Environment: real
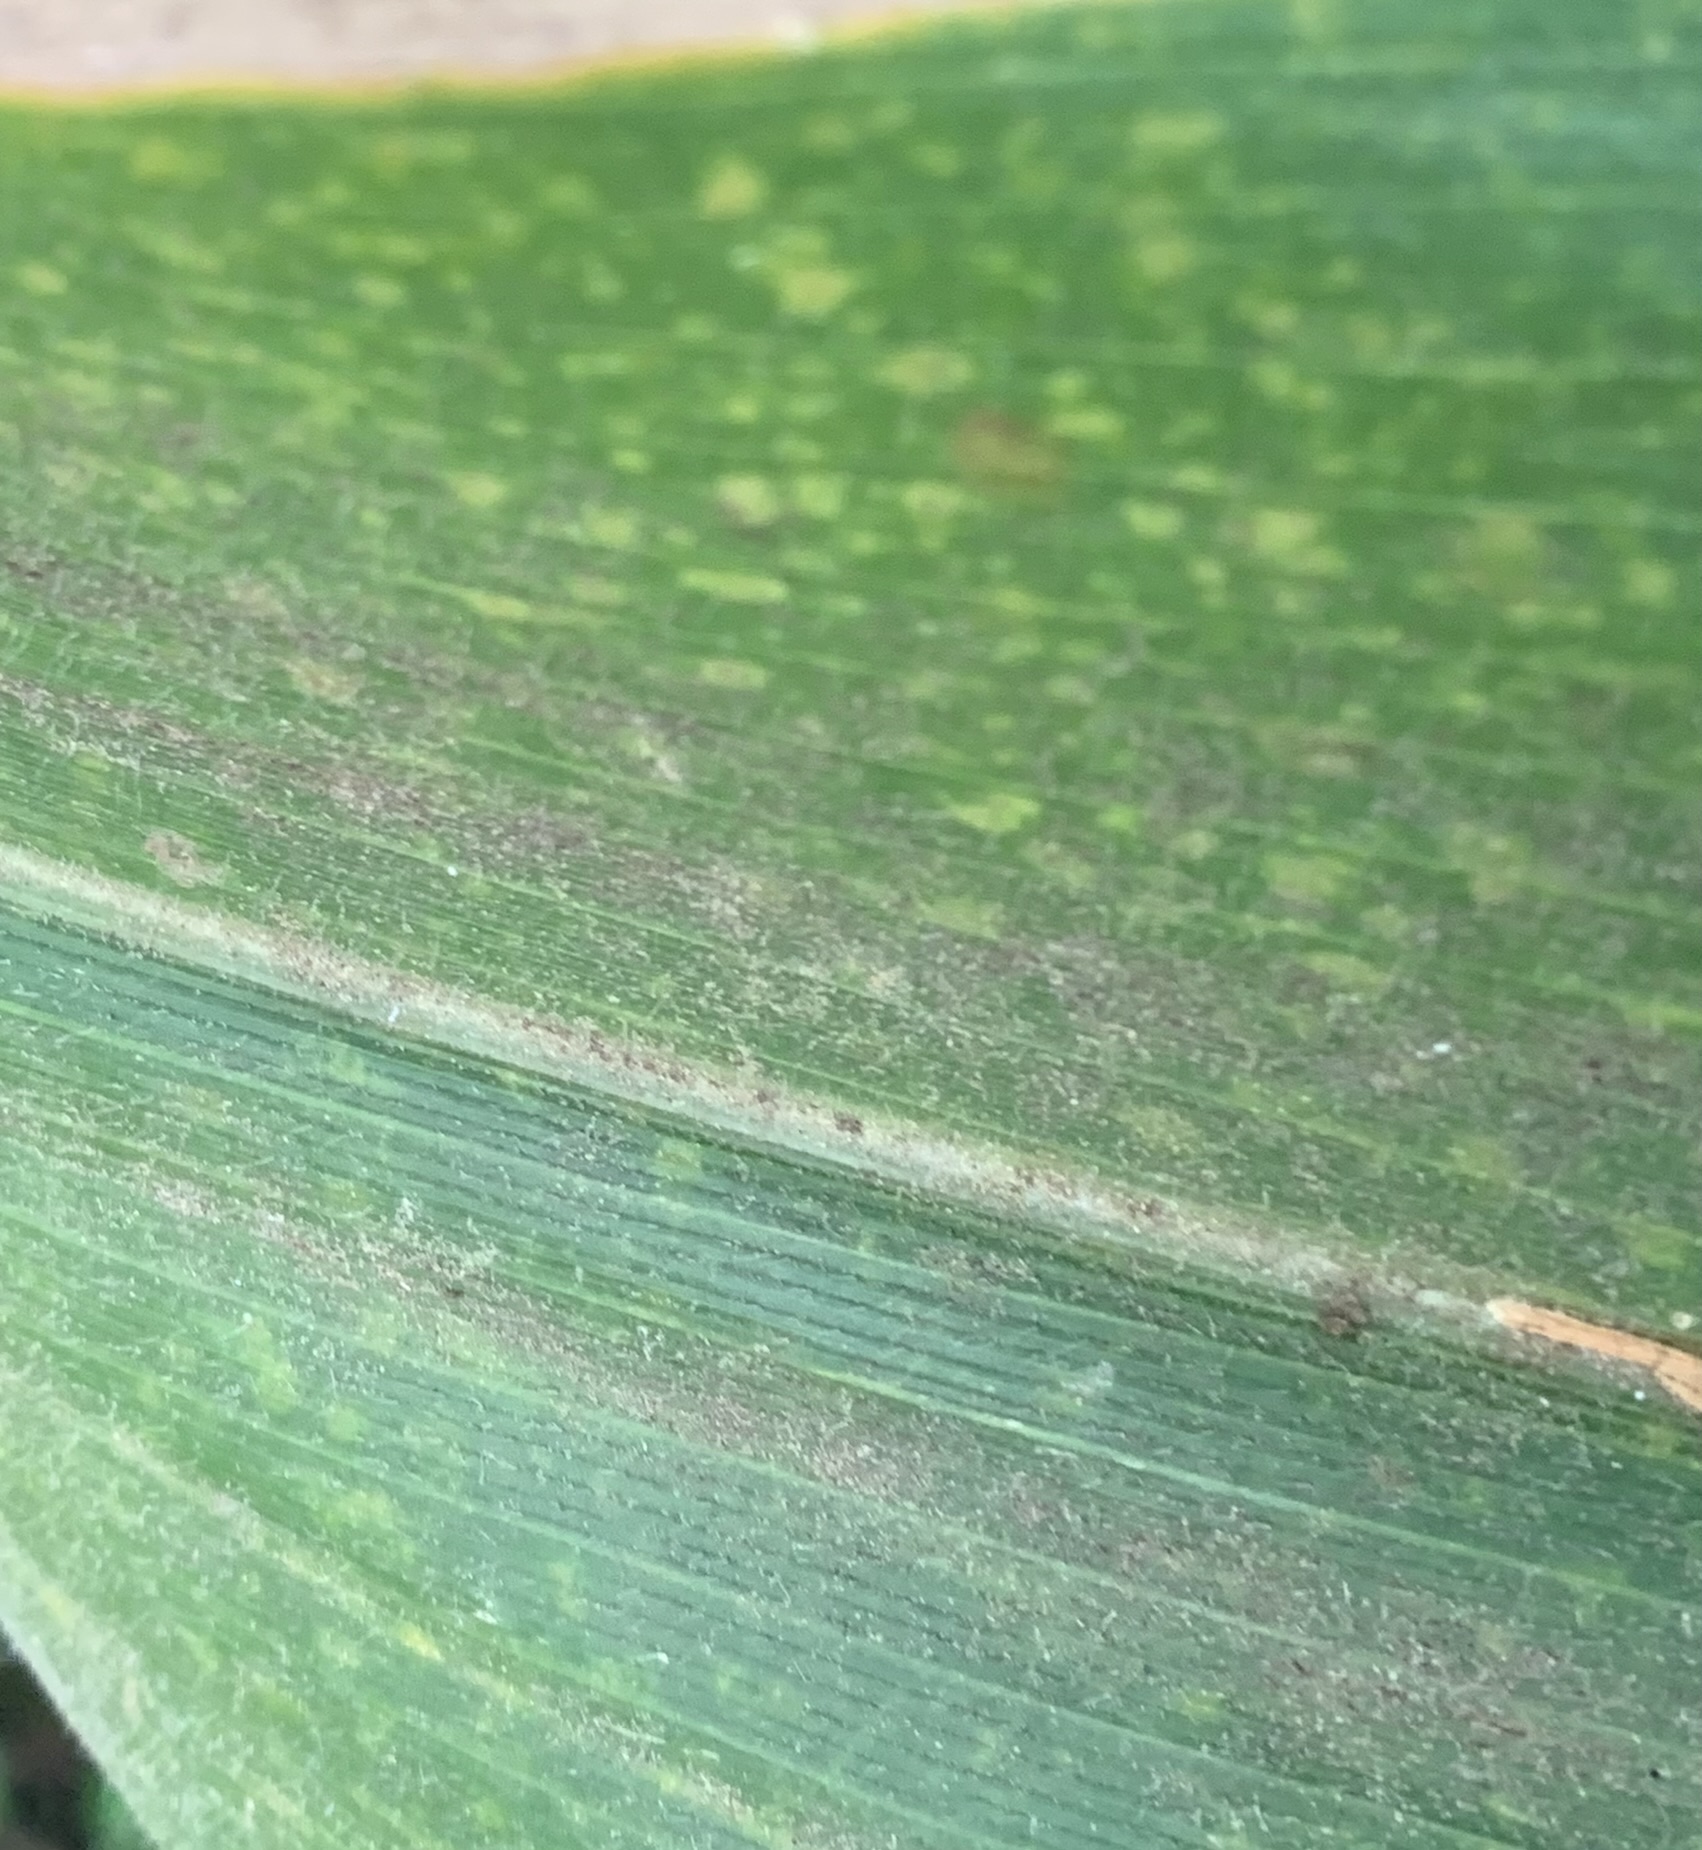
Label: lethal_necrosis